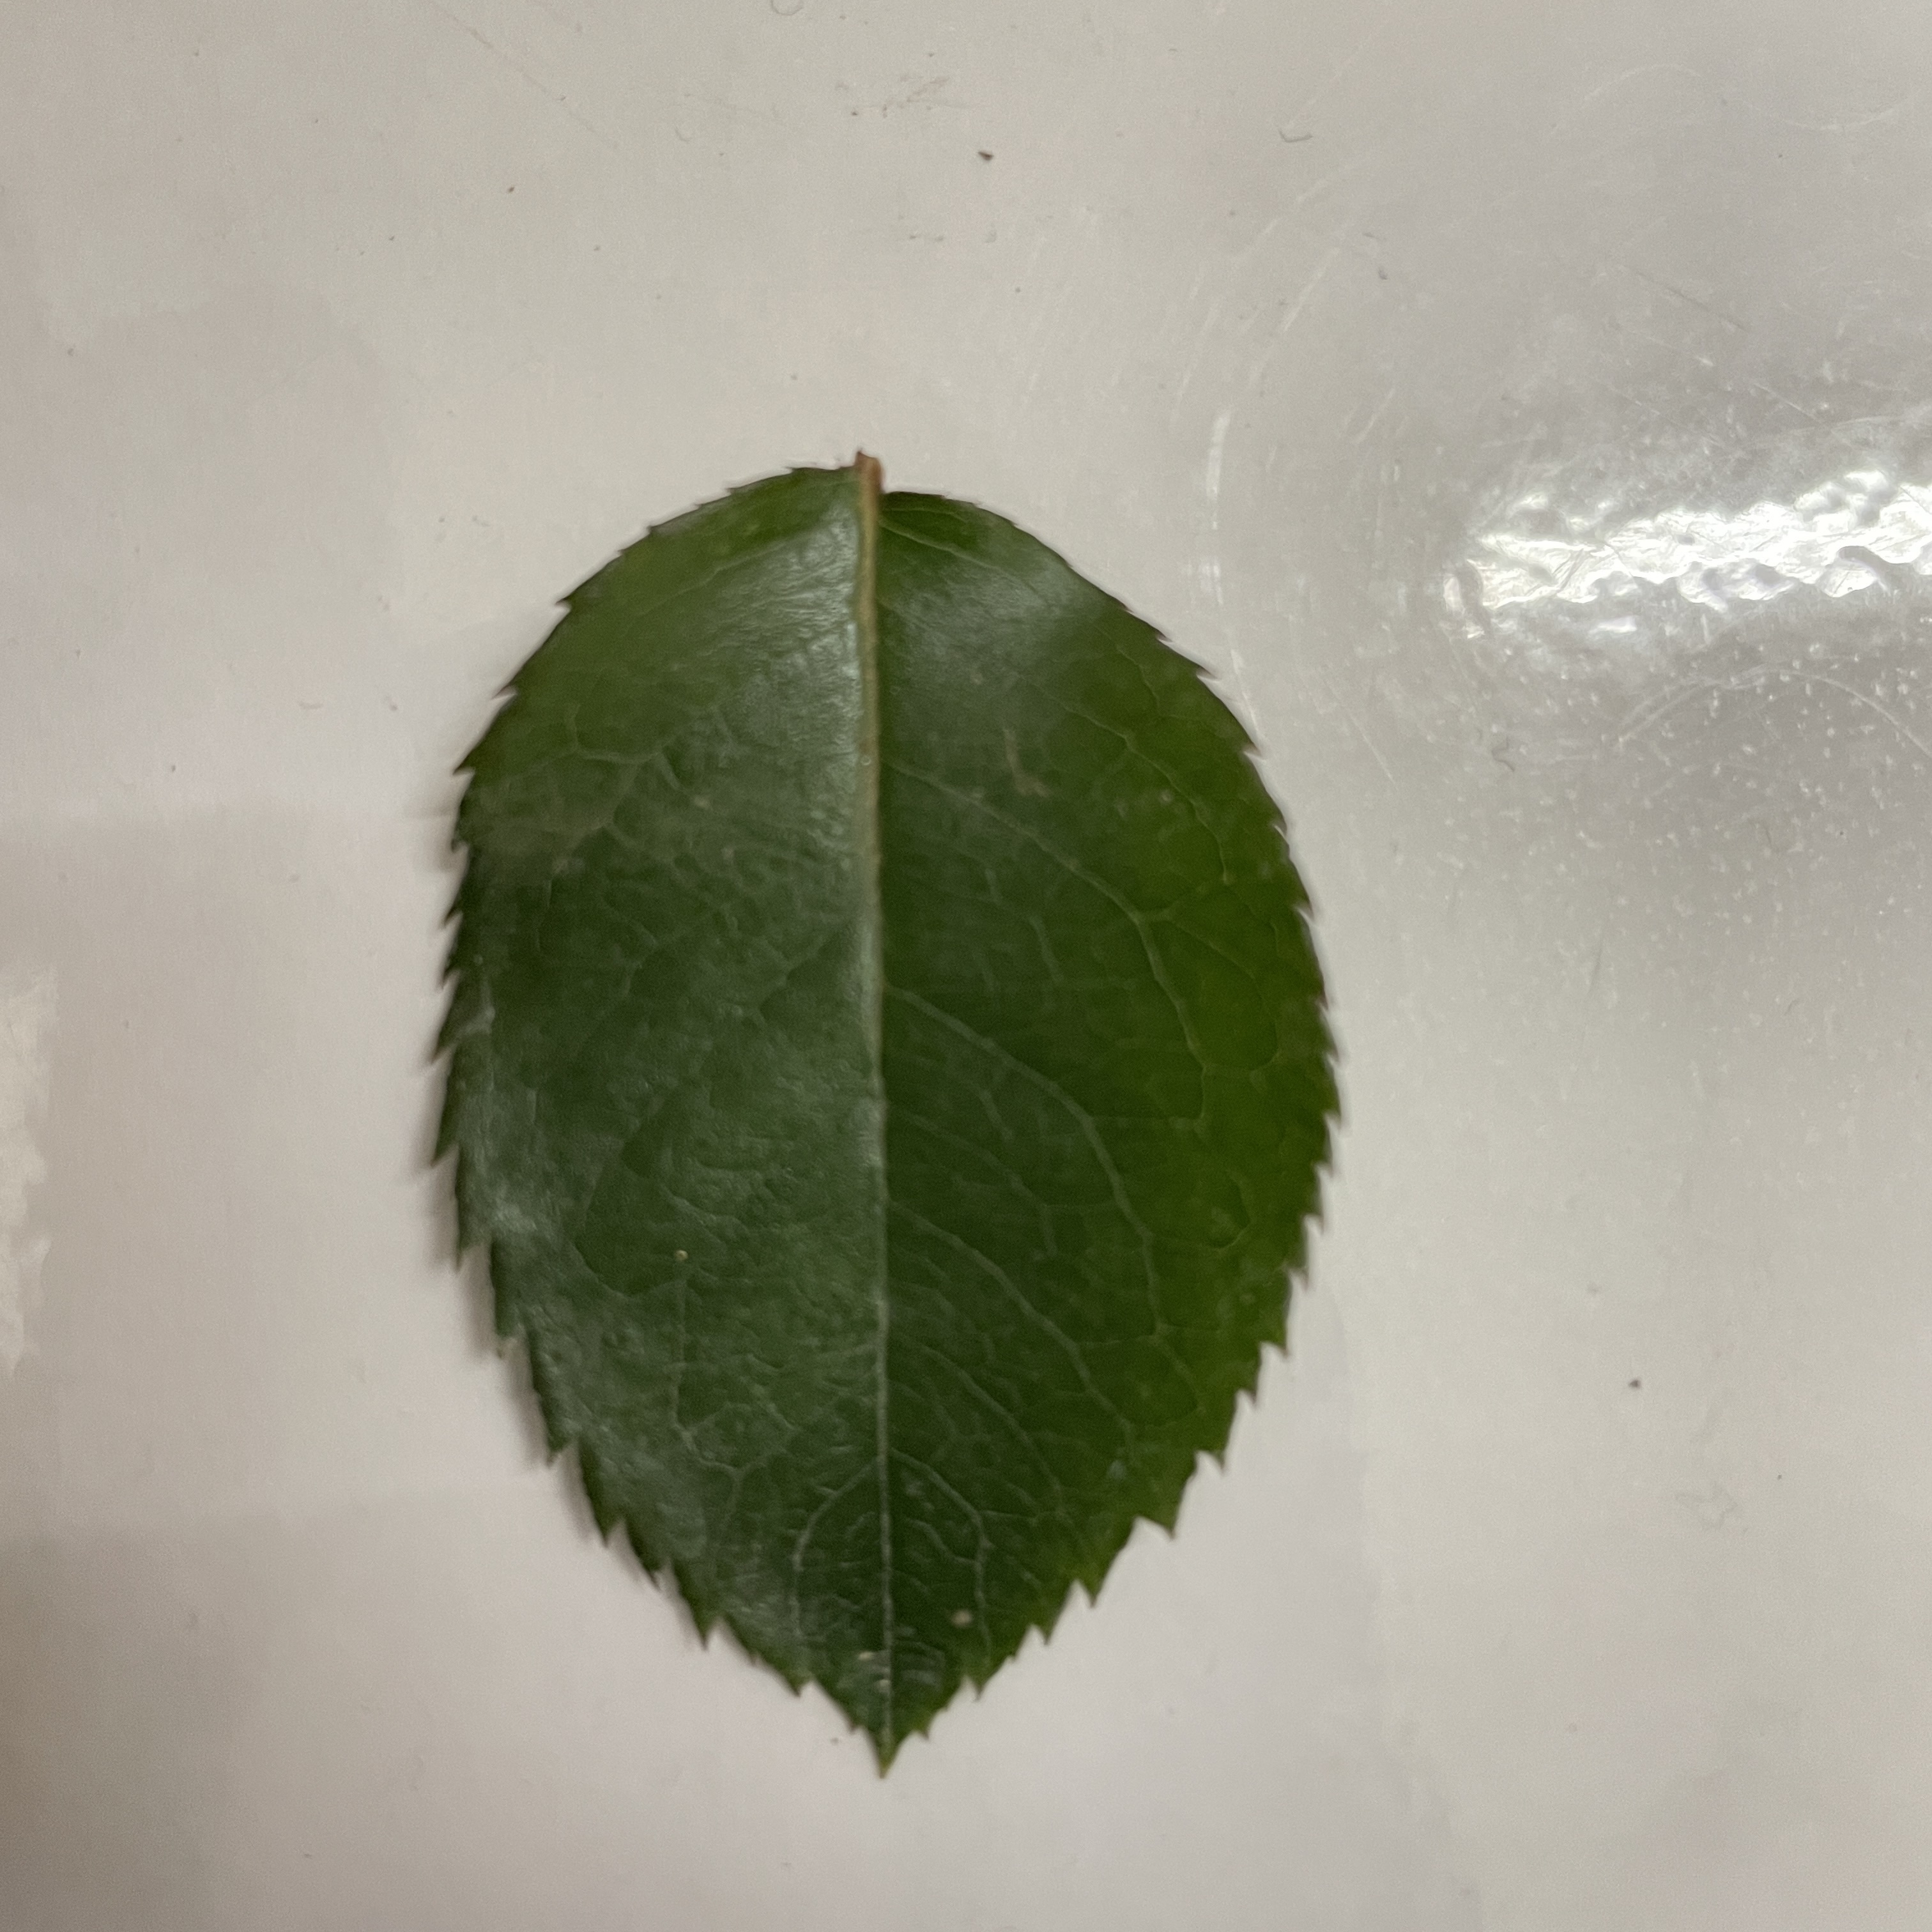
Label: Healthy Leaf